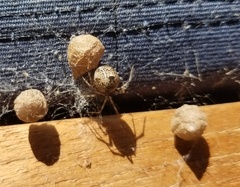
Species: Parasteatoda_tepidariorum